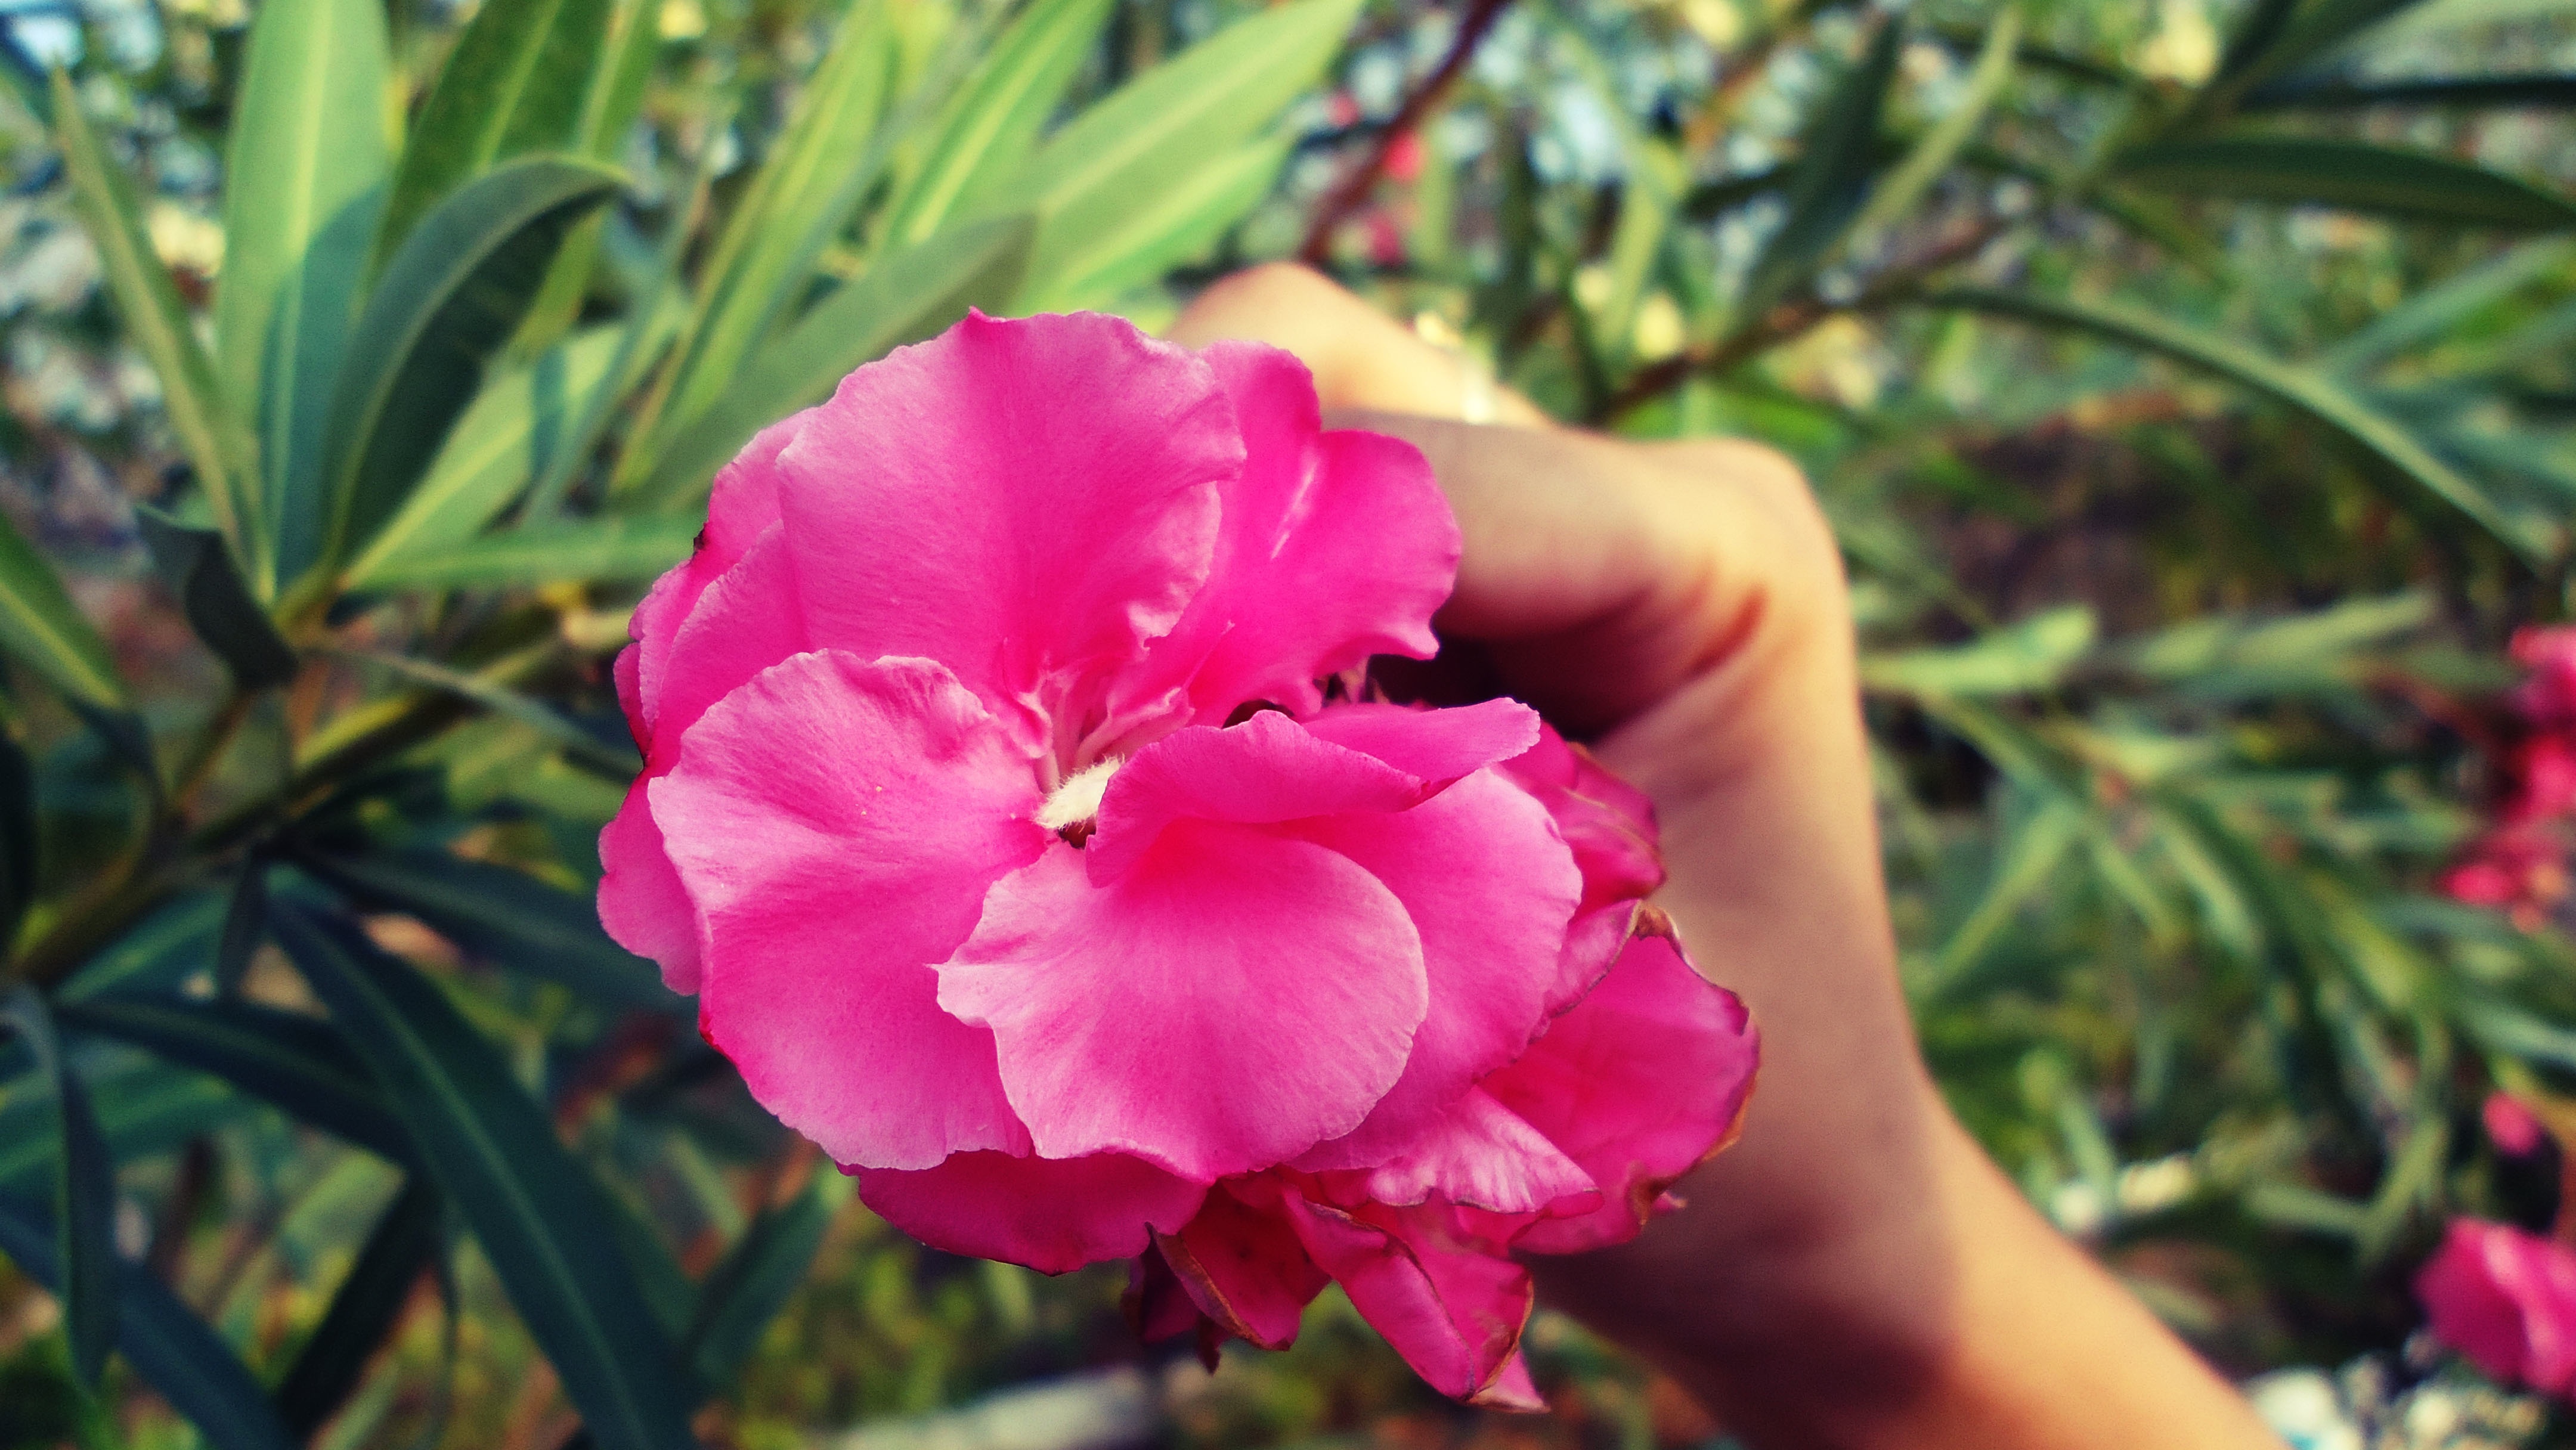
blossom, plant, flower, petal, botany, pink, flora, wildflower, macro photography, flowering plant, land plant